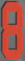
Number: 8